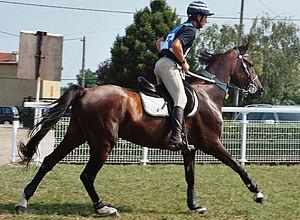
Cheval shagya bai en compétition d'endurance
Le shagya, arabe shagya ou shagya arabe est une race de chevaux de selle à sang chaud et à la robe généralement grise, originaire de l'actuelle Hongrie et très proche du pur-sang arabe. Créée à partir de 1789 au haras de Bábolna pour remonter les armées de l'empire dont les besoins en cavalerie étaient immenses, la race connut un grand succès durant tout le XIXᵉ siècle où elle fut la monture exclusive des hussards de l'Empire d'Autriche et de l'Autriche-Hongrie, puis elle faillit disparaître à plusieurs reprises au XXᵉ siècle et notamment pendant les deux guerres mondiales et dans les années 1970 où bon nombre de ces chevaux furent envoyés à l'abattoir. La race reste depuis assez rare. Des passionnés et des associations se sont mobilisés pour sa sauvegarde et on trouve aujourd'hui quelques milliers de shagyas à travers le monde, ce cheval est même devenu la race la plus populaire de Hongrie. En France, ce cheval fut reconnu comme une race étrangère par les haras nationaux dès 1989 mais ses éleveurs sont encore peu nombreux.